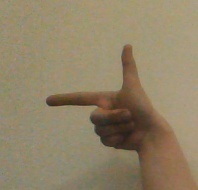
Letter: yaa